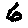
Label: 6